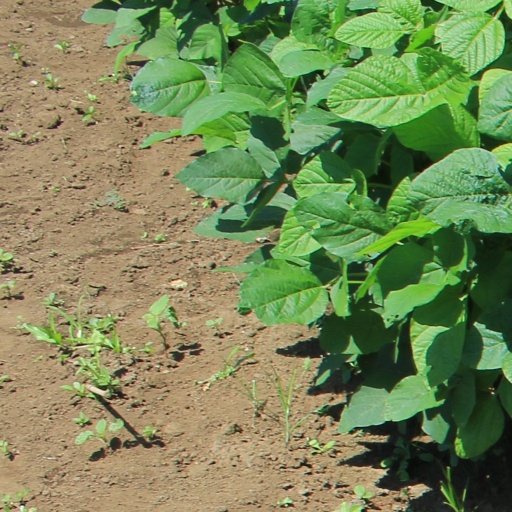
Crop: soybean